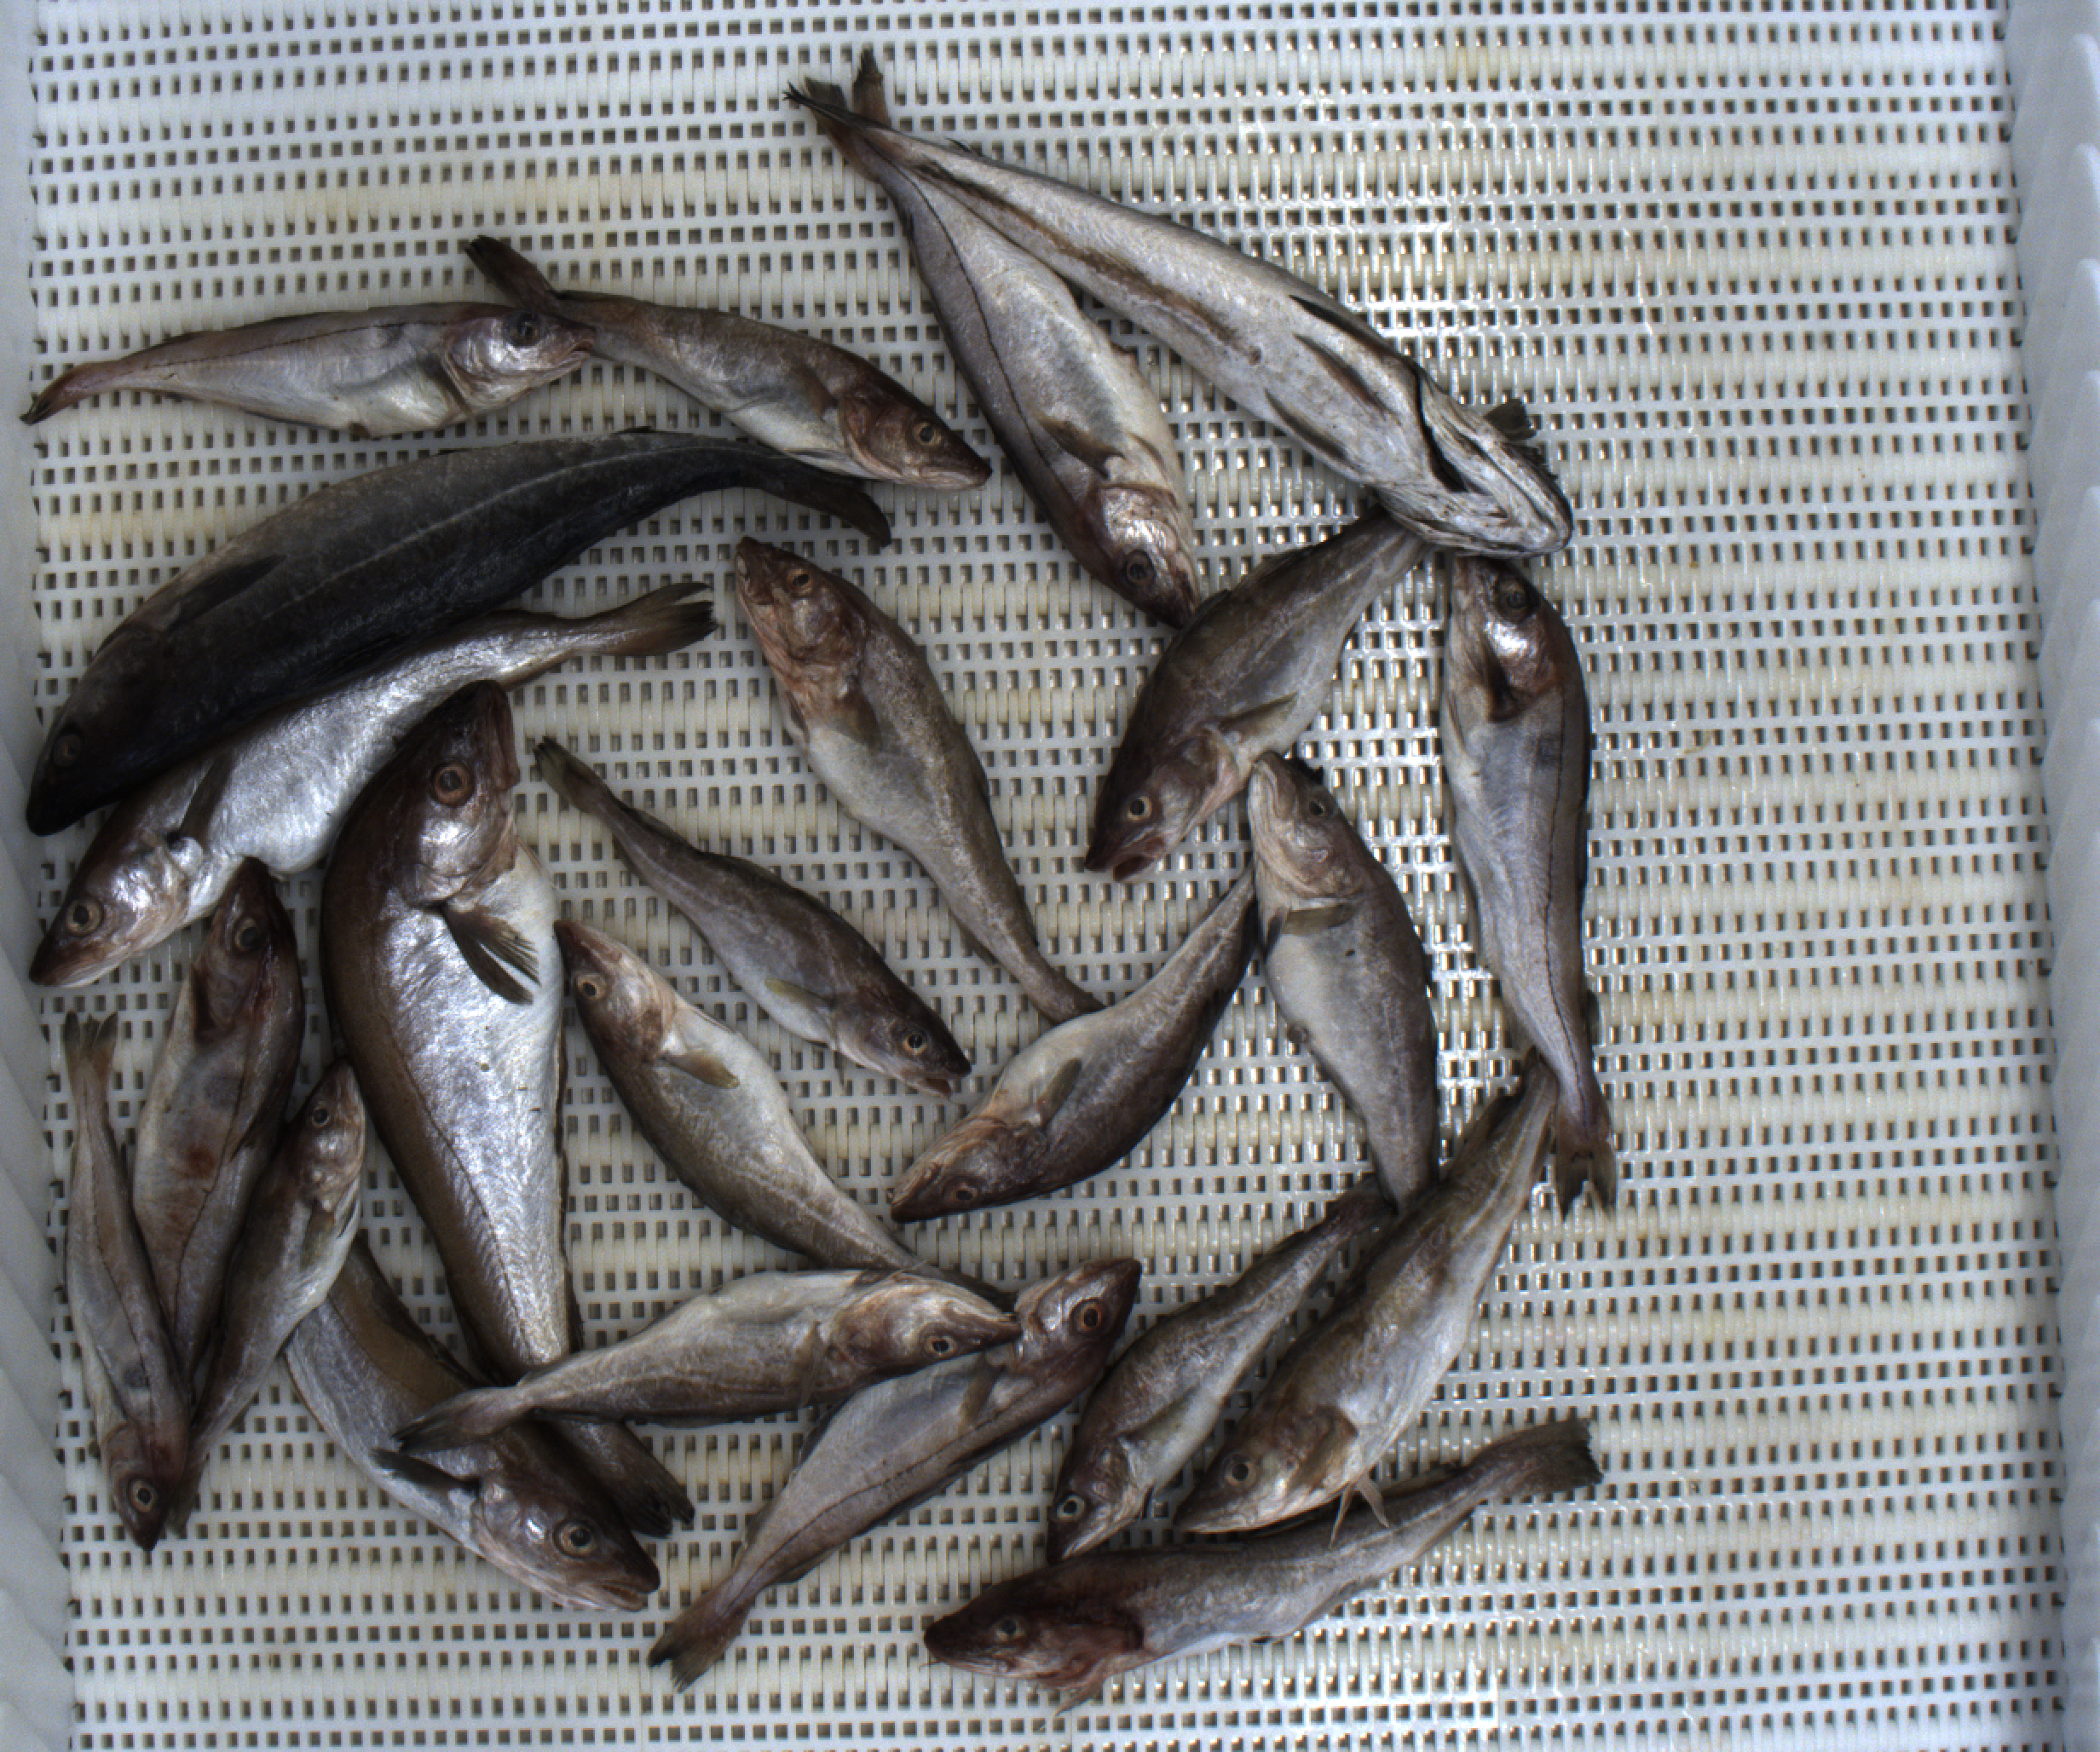
Total fish: 23
Cod: 12
Haddock: 6
Whiting: 3
Hake: 1
Horse mackerel: 0
Saithe: 1
Other: 0